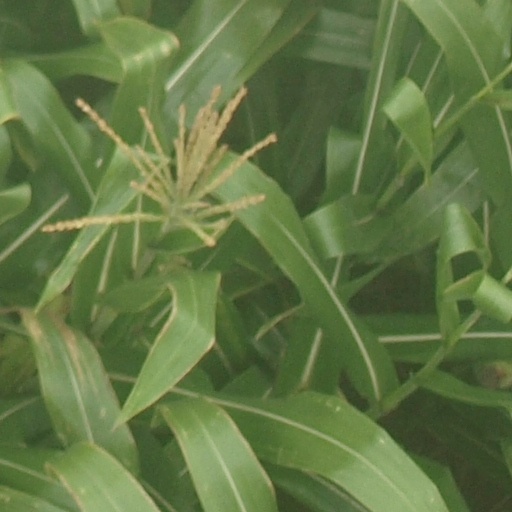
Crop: maize; corn